The Dakota

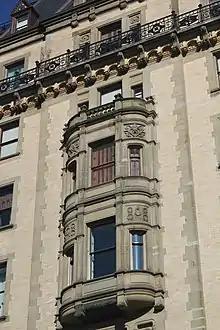
Windows on Central Park West

The Dakota's co-op board, which decides whether to allow prospective tenants, has a reputation for selectivity. In 2011, "The Wall Street Journal" characterized the board as having "high standards and aversion to notoriety". A CNBC report in 2012 noted that one set of prospective tenants had to pay several thousand dollars for a background check, as well as submit several years' worth of financial and tax documents, and that even these measures did not guarantee that the tenants would be accepted.